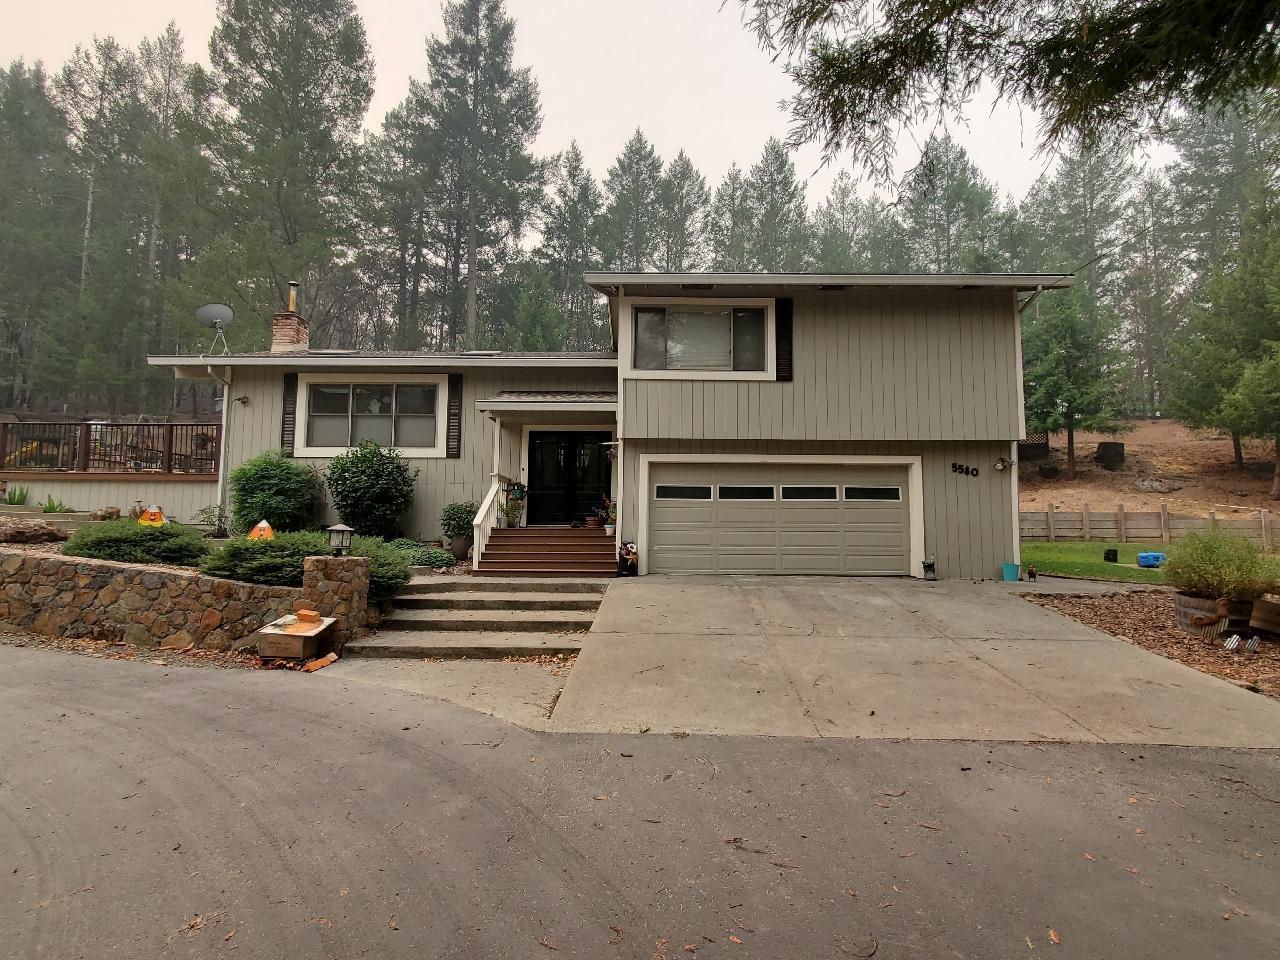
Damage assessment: no_damage